Steamboats of the Columbia River

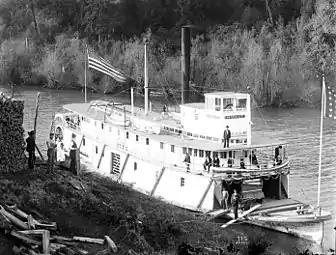
"Mascot", a typical Columbia river steamer, "wooding up," circa 1900.

Many steamboats operated on the Columbia River and its tributaries, in the Pacific Northwest region of North America, from about 1850 to 1981. Major tributaries of the Columbia that formed steamboat routes included the Willamette and Snake rivers. Navigation was impractical between the Snake River and the Canada–US border, due to several rapids, but steamboats also operated along the Wenatchee Reach of the Columbia, in northern Washington, and on the Arrow Lakes of southern British Columbia.